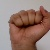
The image shows a hand gesture representing the letter 'A' in Indian Sign Language.